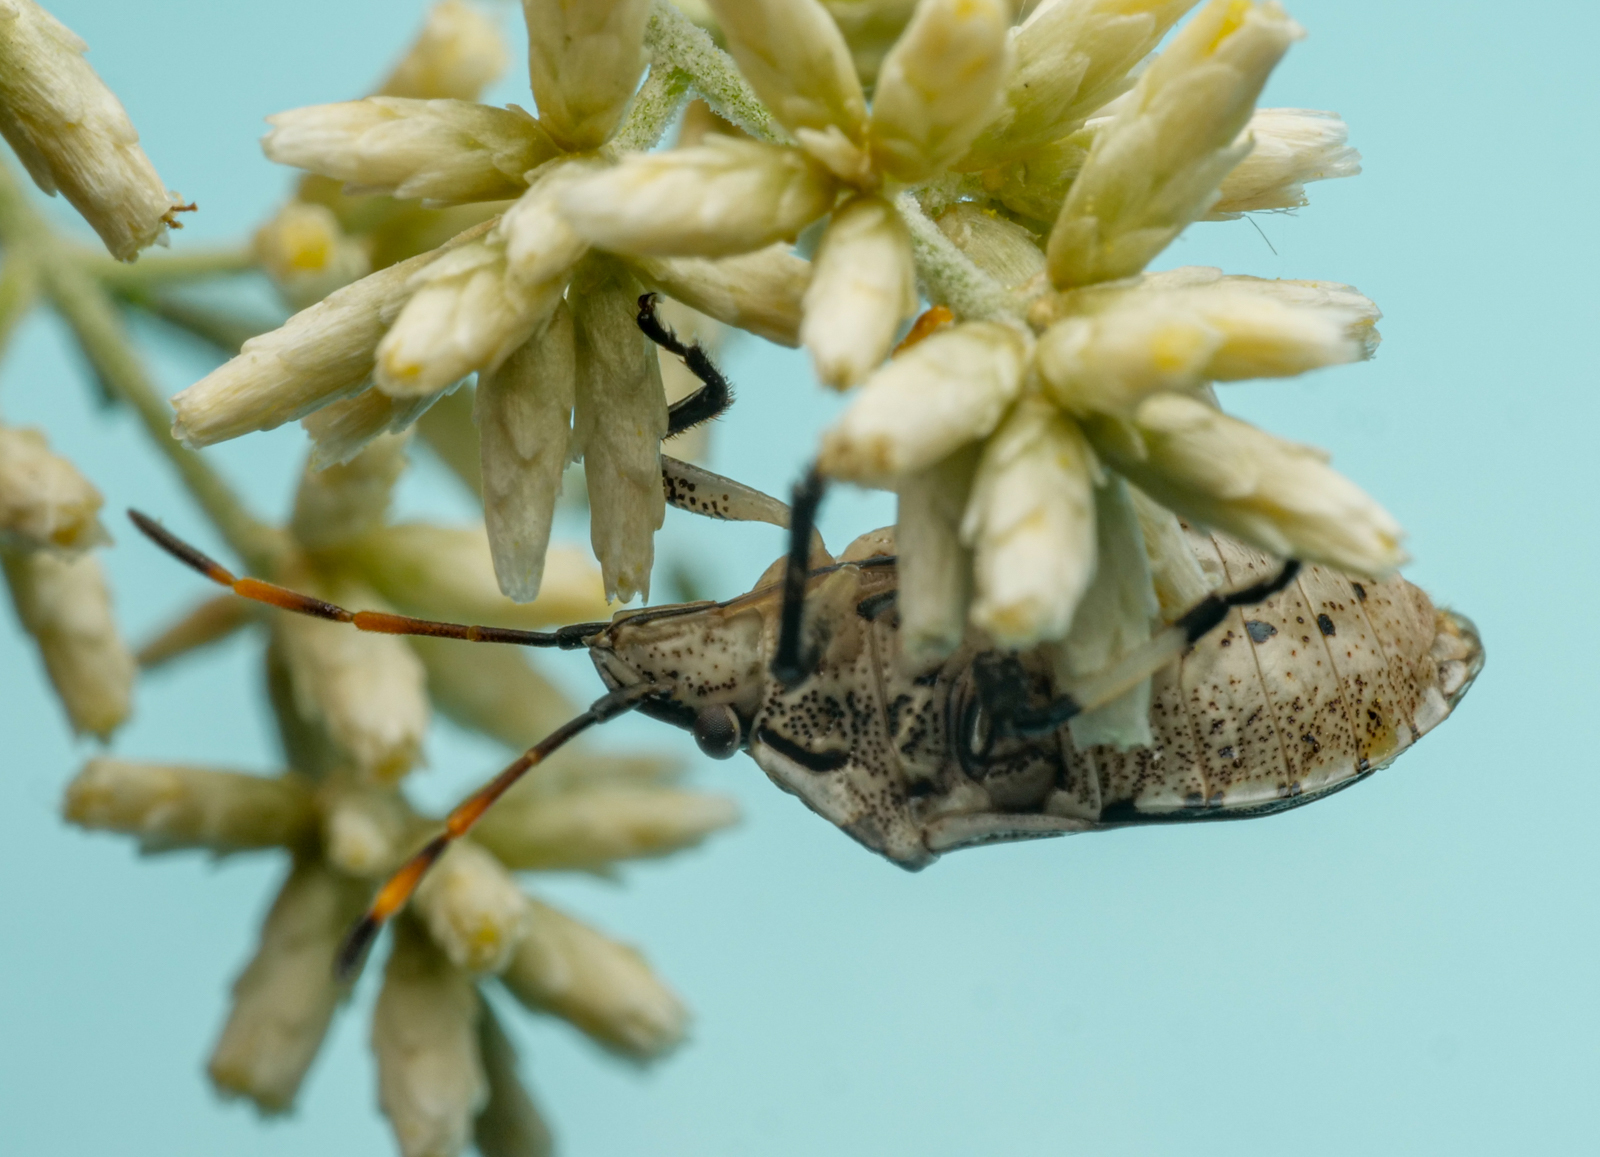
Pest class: stink_bug